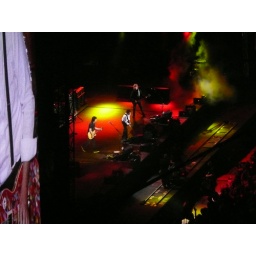
I like the red and yellow in this shot